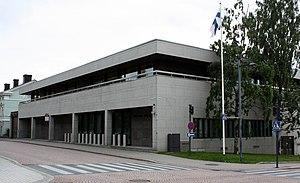
Huugo Aarne Eliel Ehojoki est un architecte finlandais.